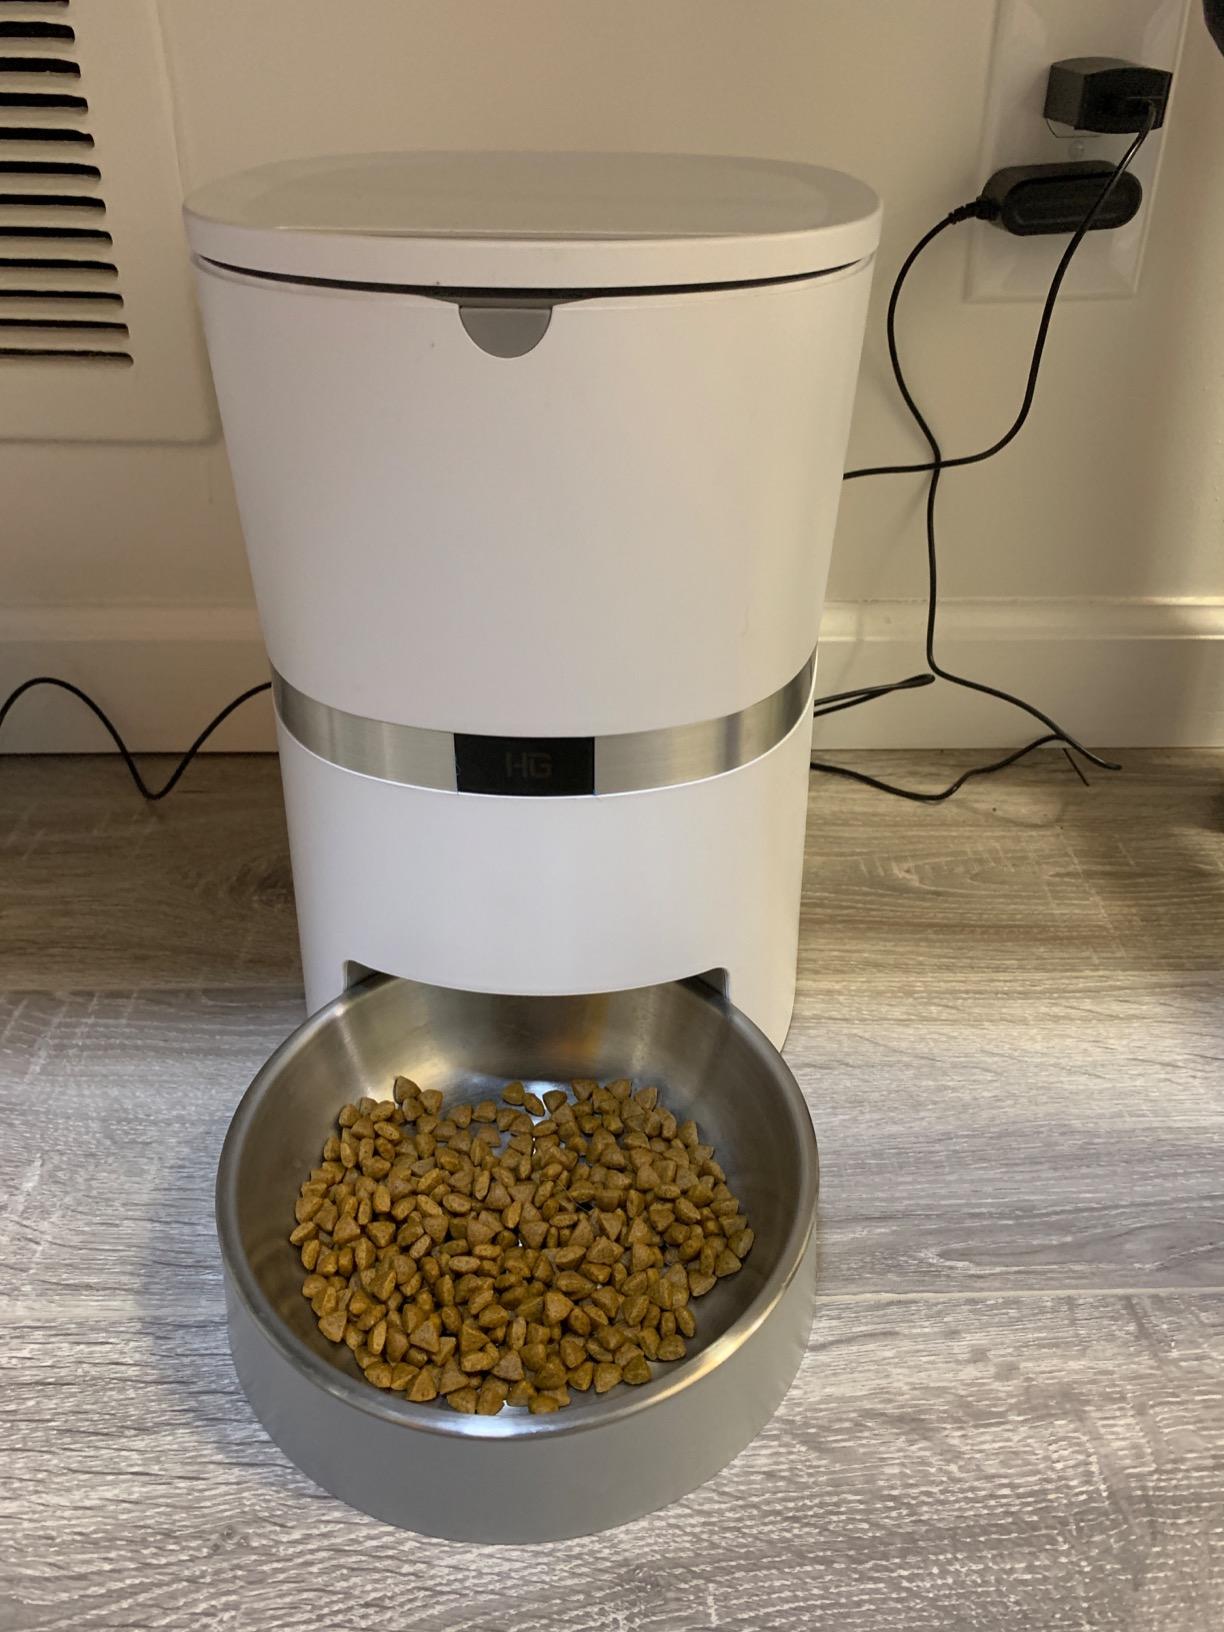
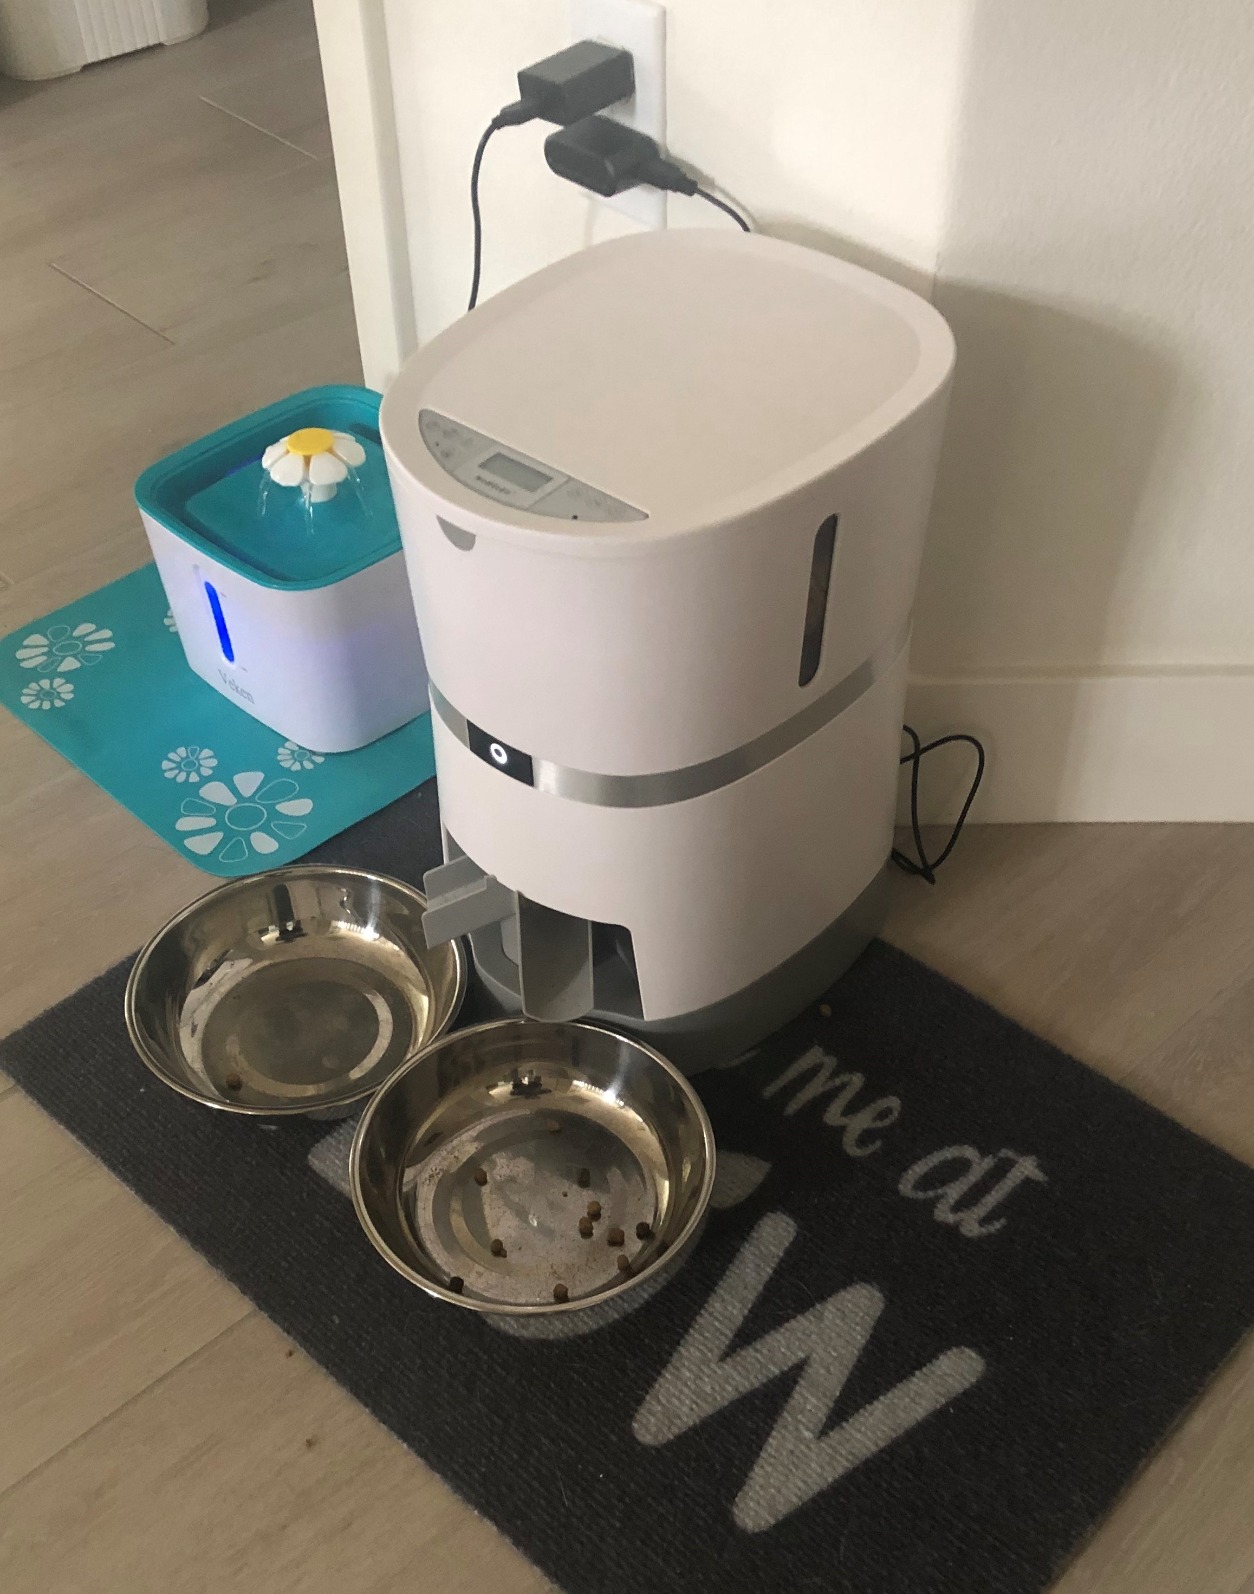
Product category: items_feeder
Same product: no